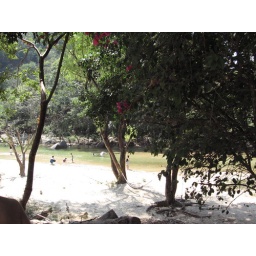
Rather bad restaurant, with people swimming with the stray dogs in the river across the way. City tour of Puerto Vallarta.